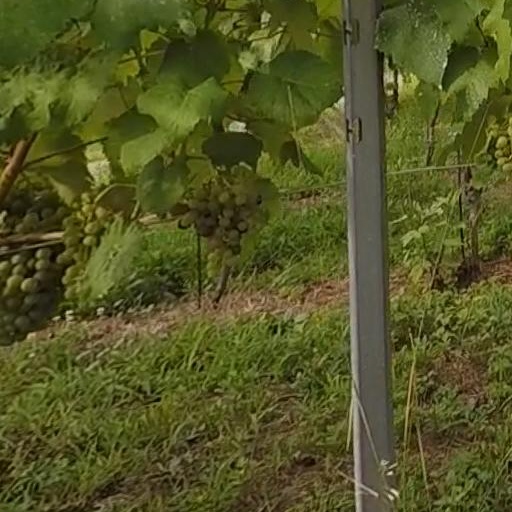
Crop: grape